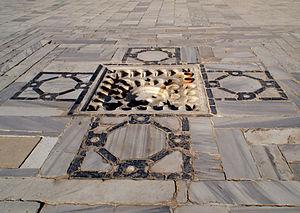
Grande Mosquée (Sidi Okba), Kairouan. Pavement de la cour, un décor géométrique en marbre noir entoure le bassin central du collecteur d'eau de pluie. This is a photo of the protected monument identified by the ID 41-33 in Tunisia.
La Grande Mosquée de Kairouan, également appelée mosquée Oqba Ibn Nafi en souvenir de son fondateur Oqba Ibn Nafi, est l'une des principales mosquées de Tunisie située à Kairouan. Historiquement première métropole musulmane du Maghreb, Kairouan, dont l'apogée sur les plans politique et intellectuel se situe au IXᵉ siècle, est réputée comme étant le centre spirituel et religieux de la Tunisie ; elle est aussi parfois considérée comme la quatrième ville sainte de l'islam sunnite.